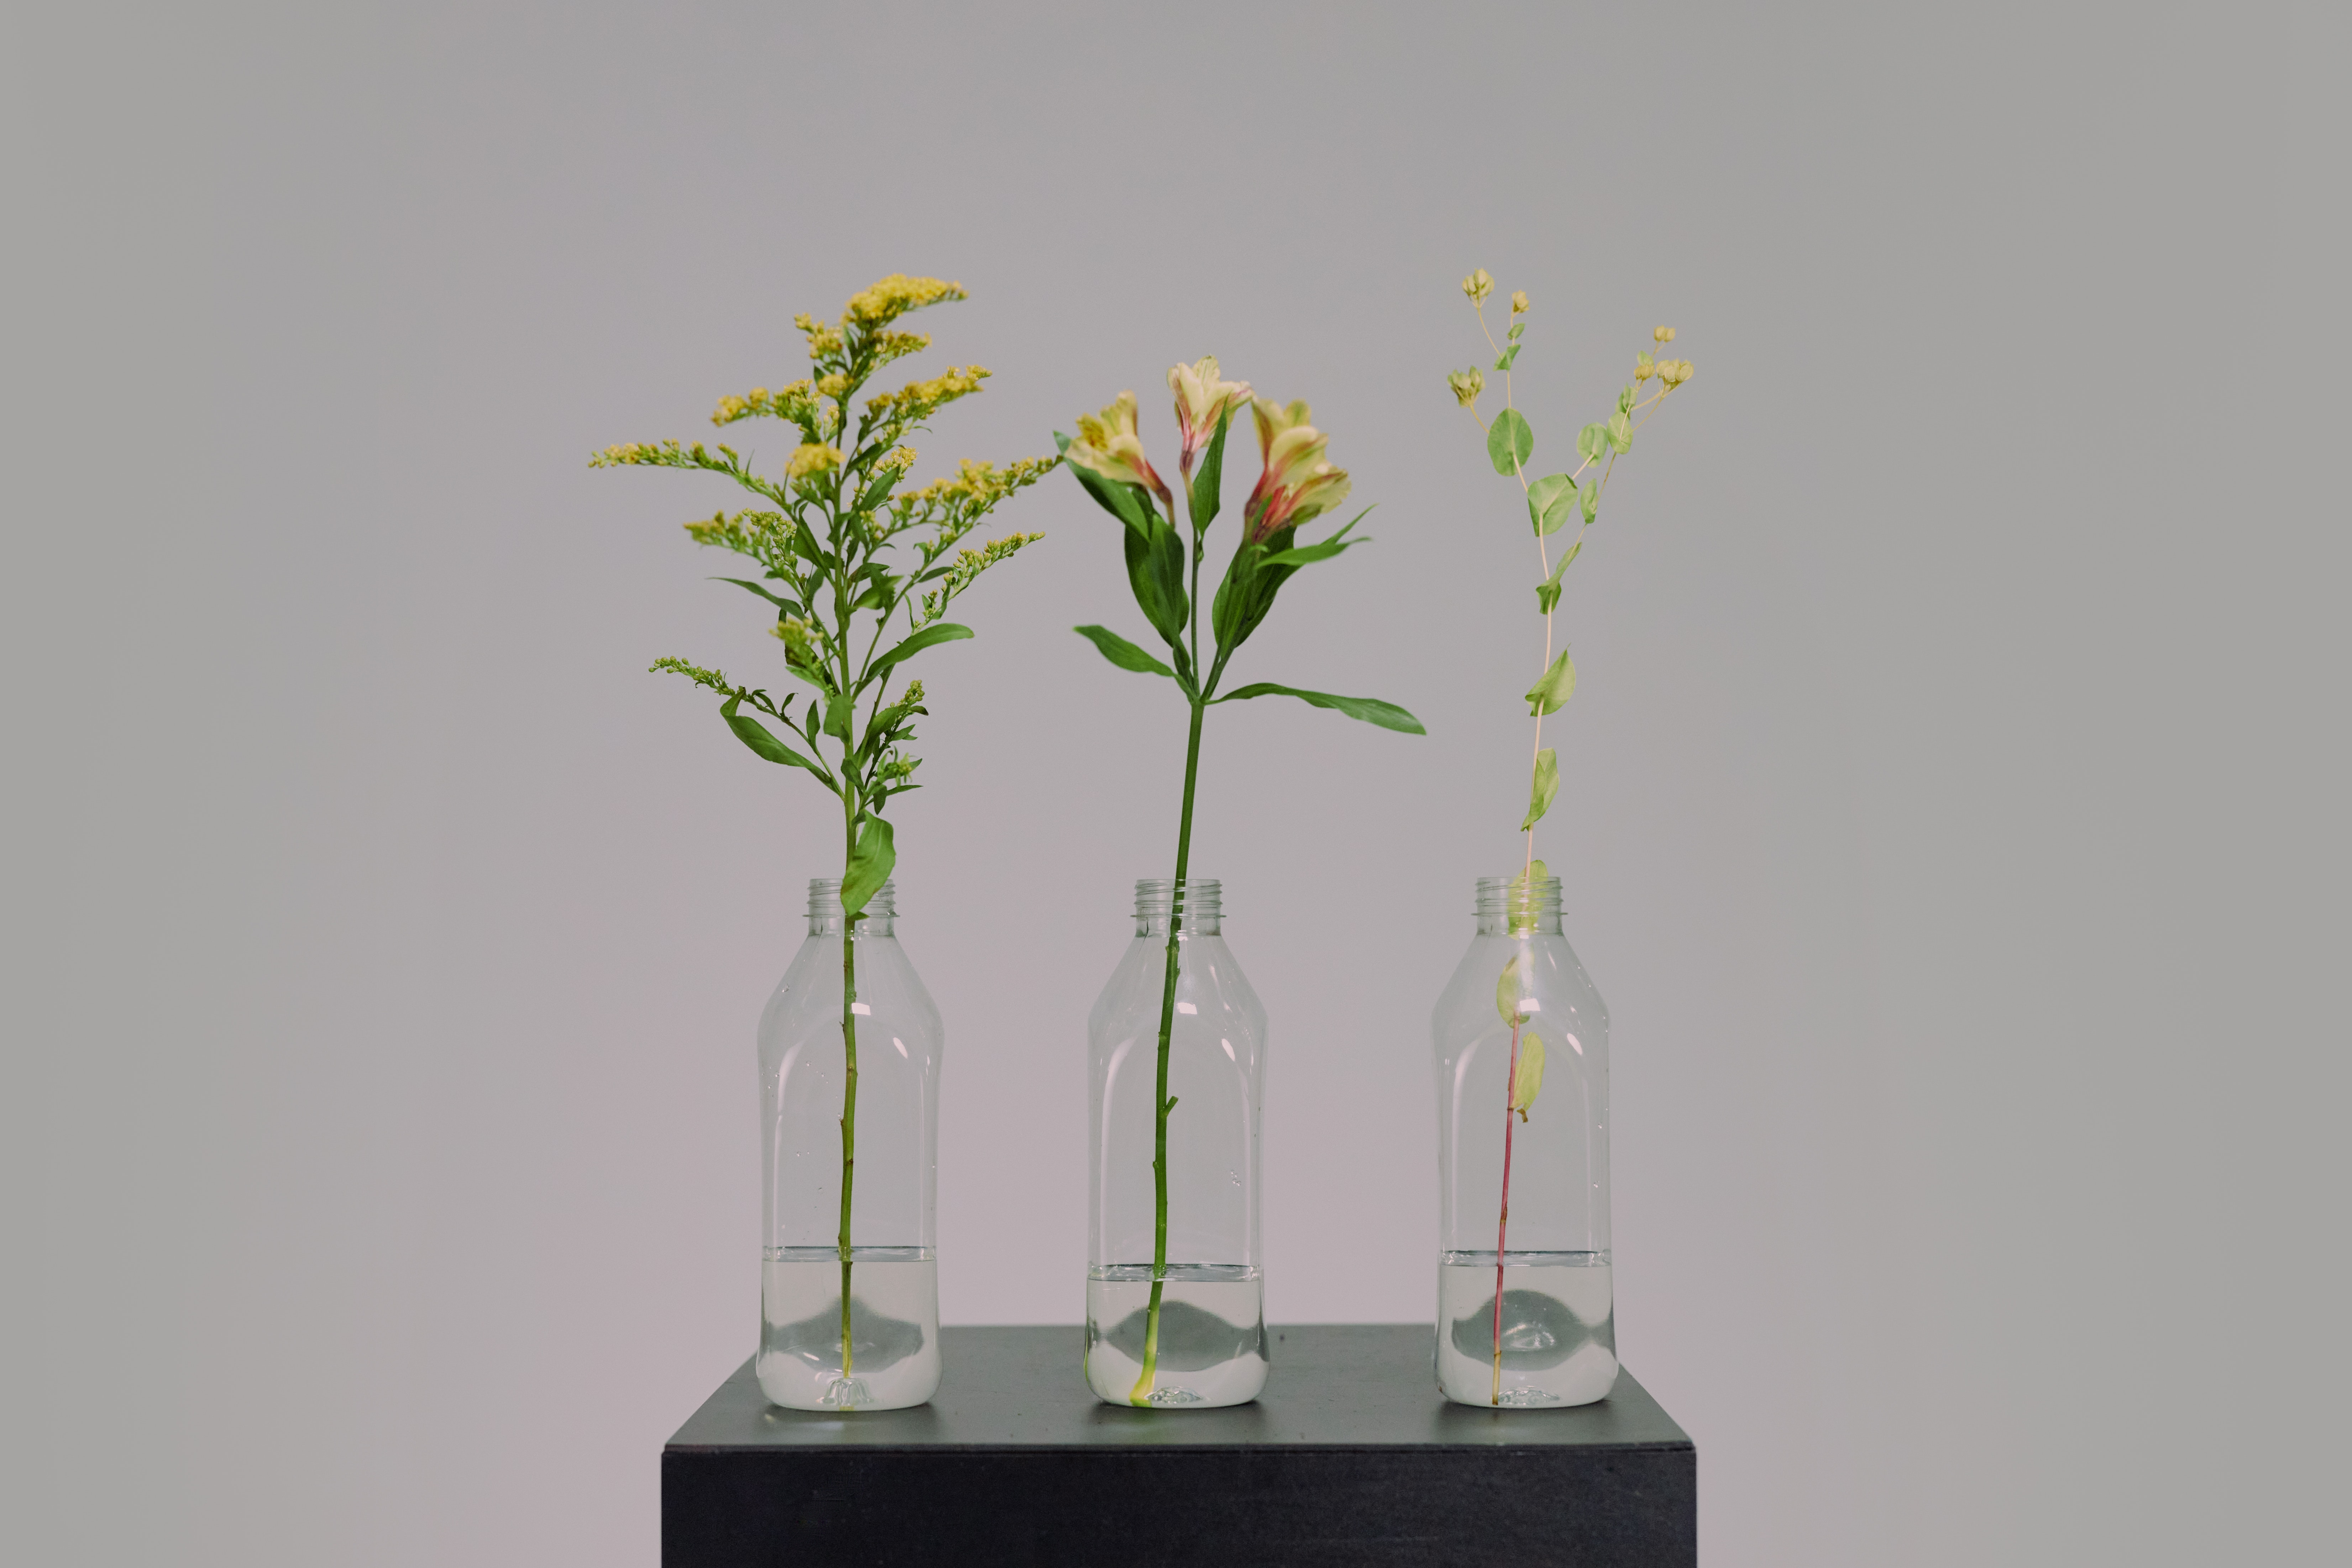
natural, flower, plant, vase, flowerpot, drinkware, houseplant, art, artifact, twig, liquid, flower arranging, Pedicel, rectangle, glass, herbaceous plant, flowering plant, cut flowers, event, bouquet, pottery, floral design, ceramic, petal, herb, artificial flower, still life photography, plant stem, floristry, glass bottle, room, still life, annual plant, wood, sunflower, wildflower, grass, centrepiece, metal